James S. Allen

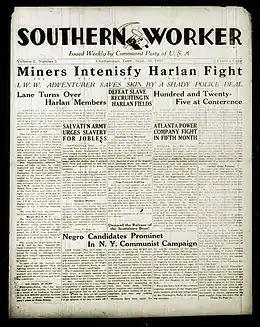
James S. Allen was the editor of "The Southern Worker," a regional newspaper of the Communist Party USA, targeted particularly to Southern blacks.

Despite breathless speculation then and later that the communist mobilizing slogan "Self-Determination for the Black Belt" was a call for national secession, Allen later claimed that "we weren't stupid". For all the brashness of the "self-determination" slogan, historian Mark Solomon believed the actual meaning of the phrase was rather more modest: